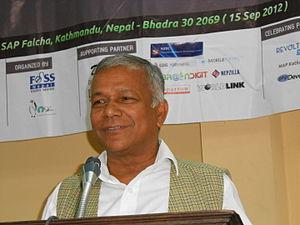
Ganesh Shah est un homme politique népalais, cadre dirigeant du Parti communiste du Népal.